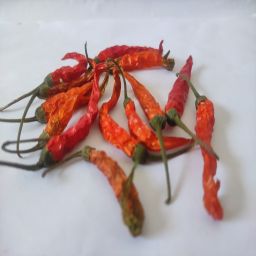
Crop: Chile Pepper
Quality: Dried